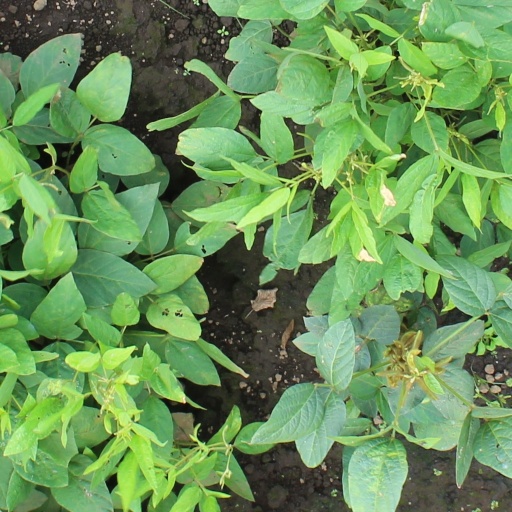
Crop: soybean